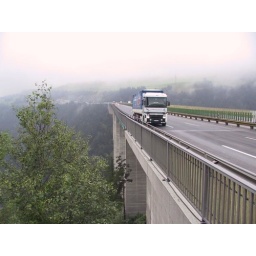
This shows the Brenner bridge between Austria and Italy. Allmost every truck in and out of Italy comes this way.